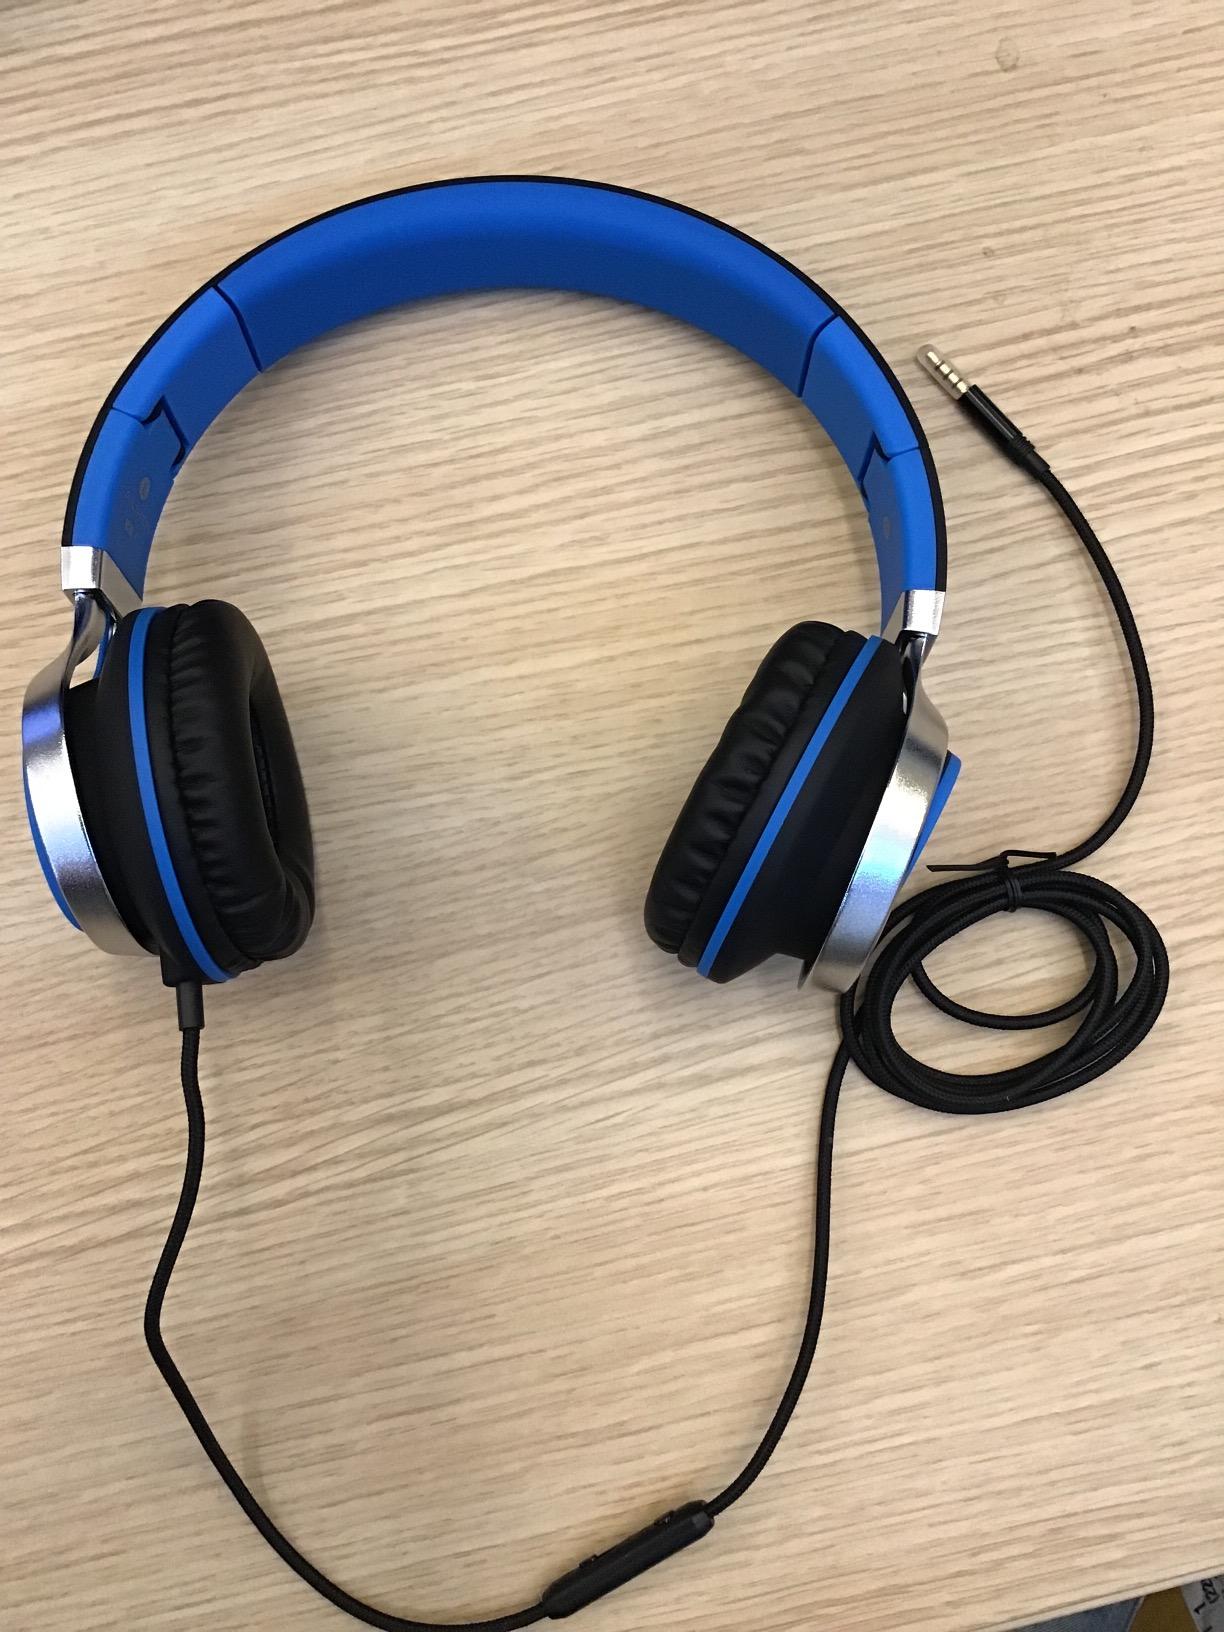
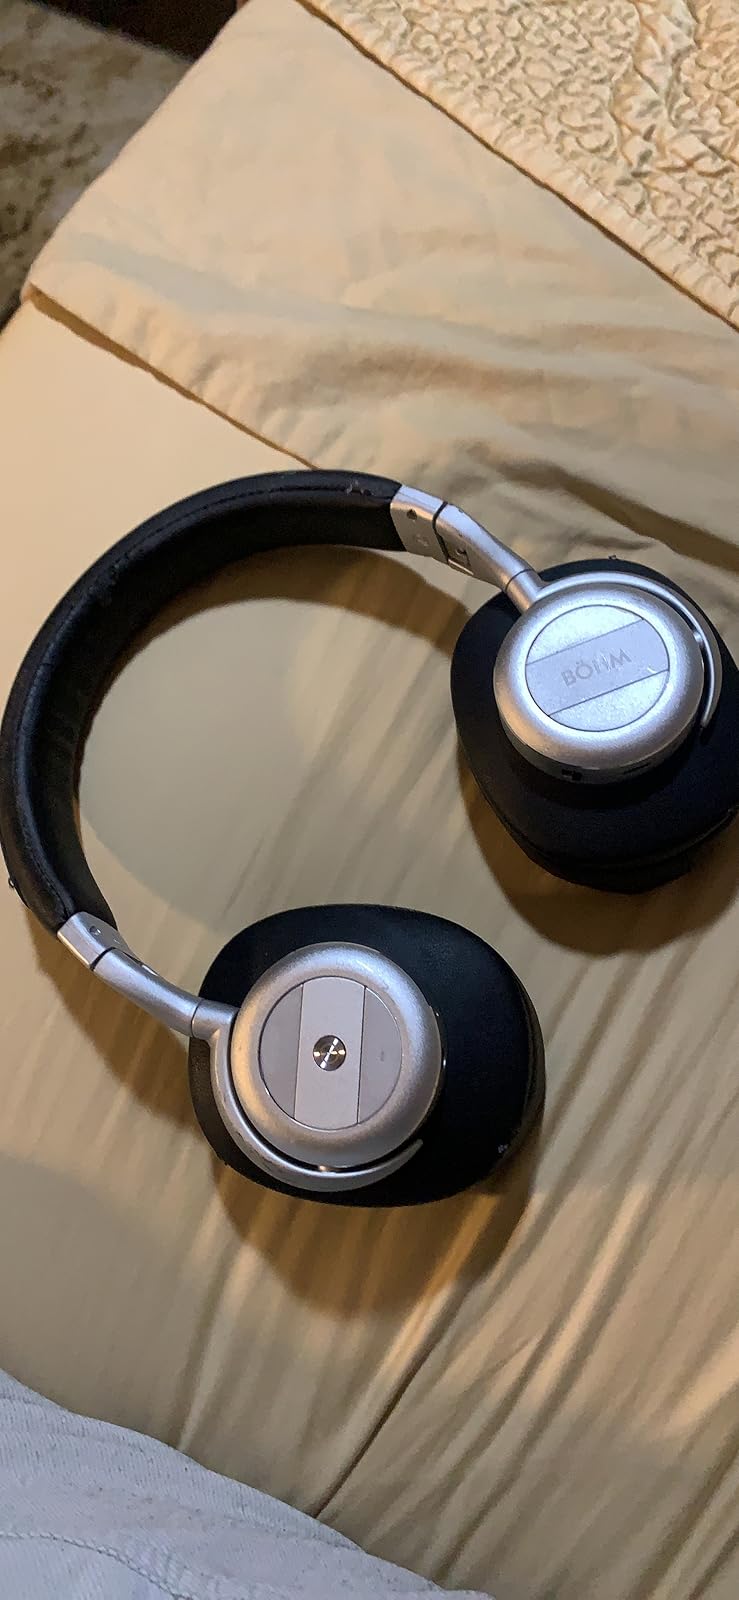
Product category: headphones
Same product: no